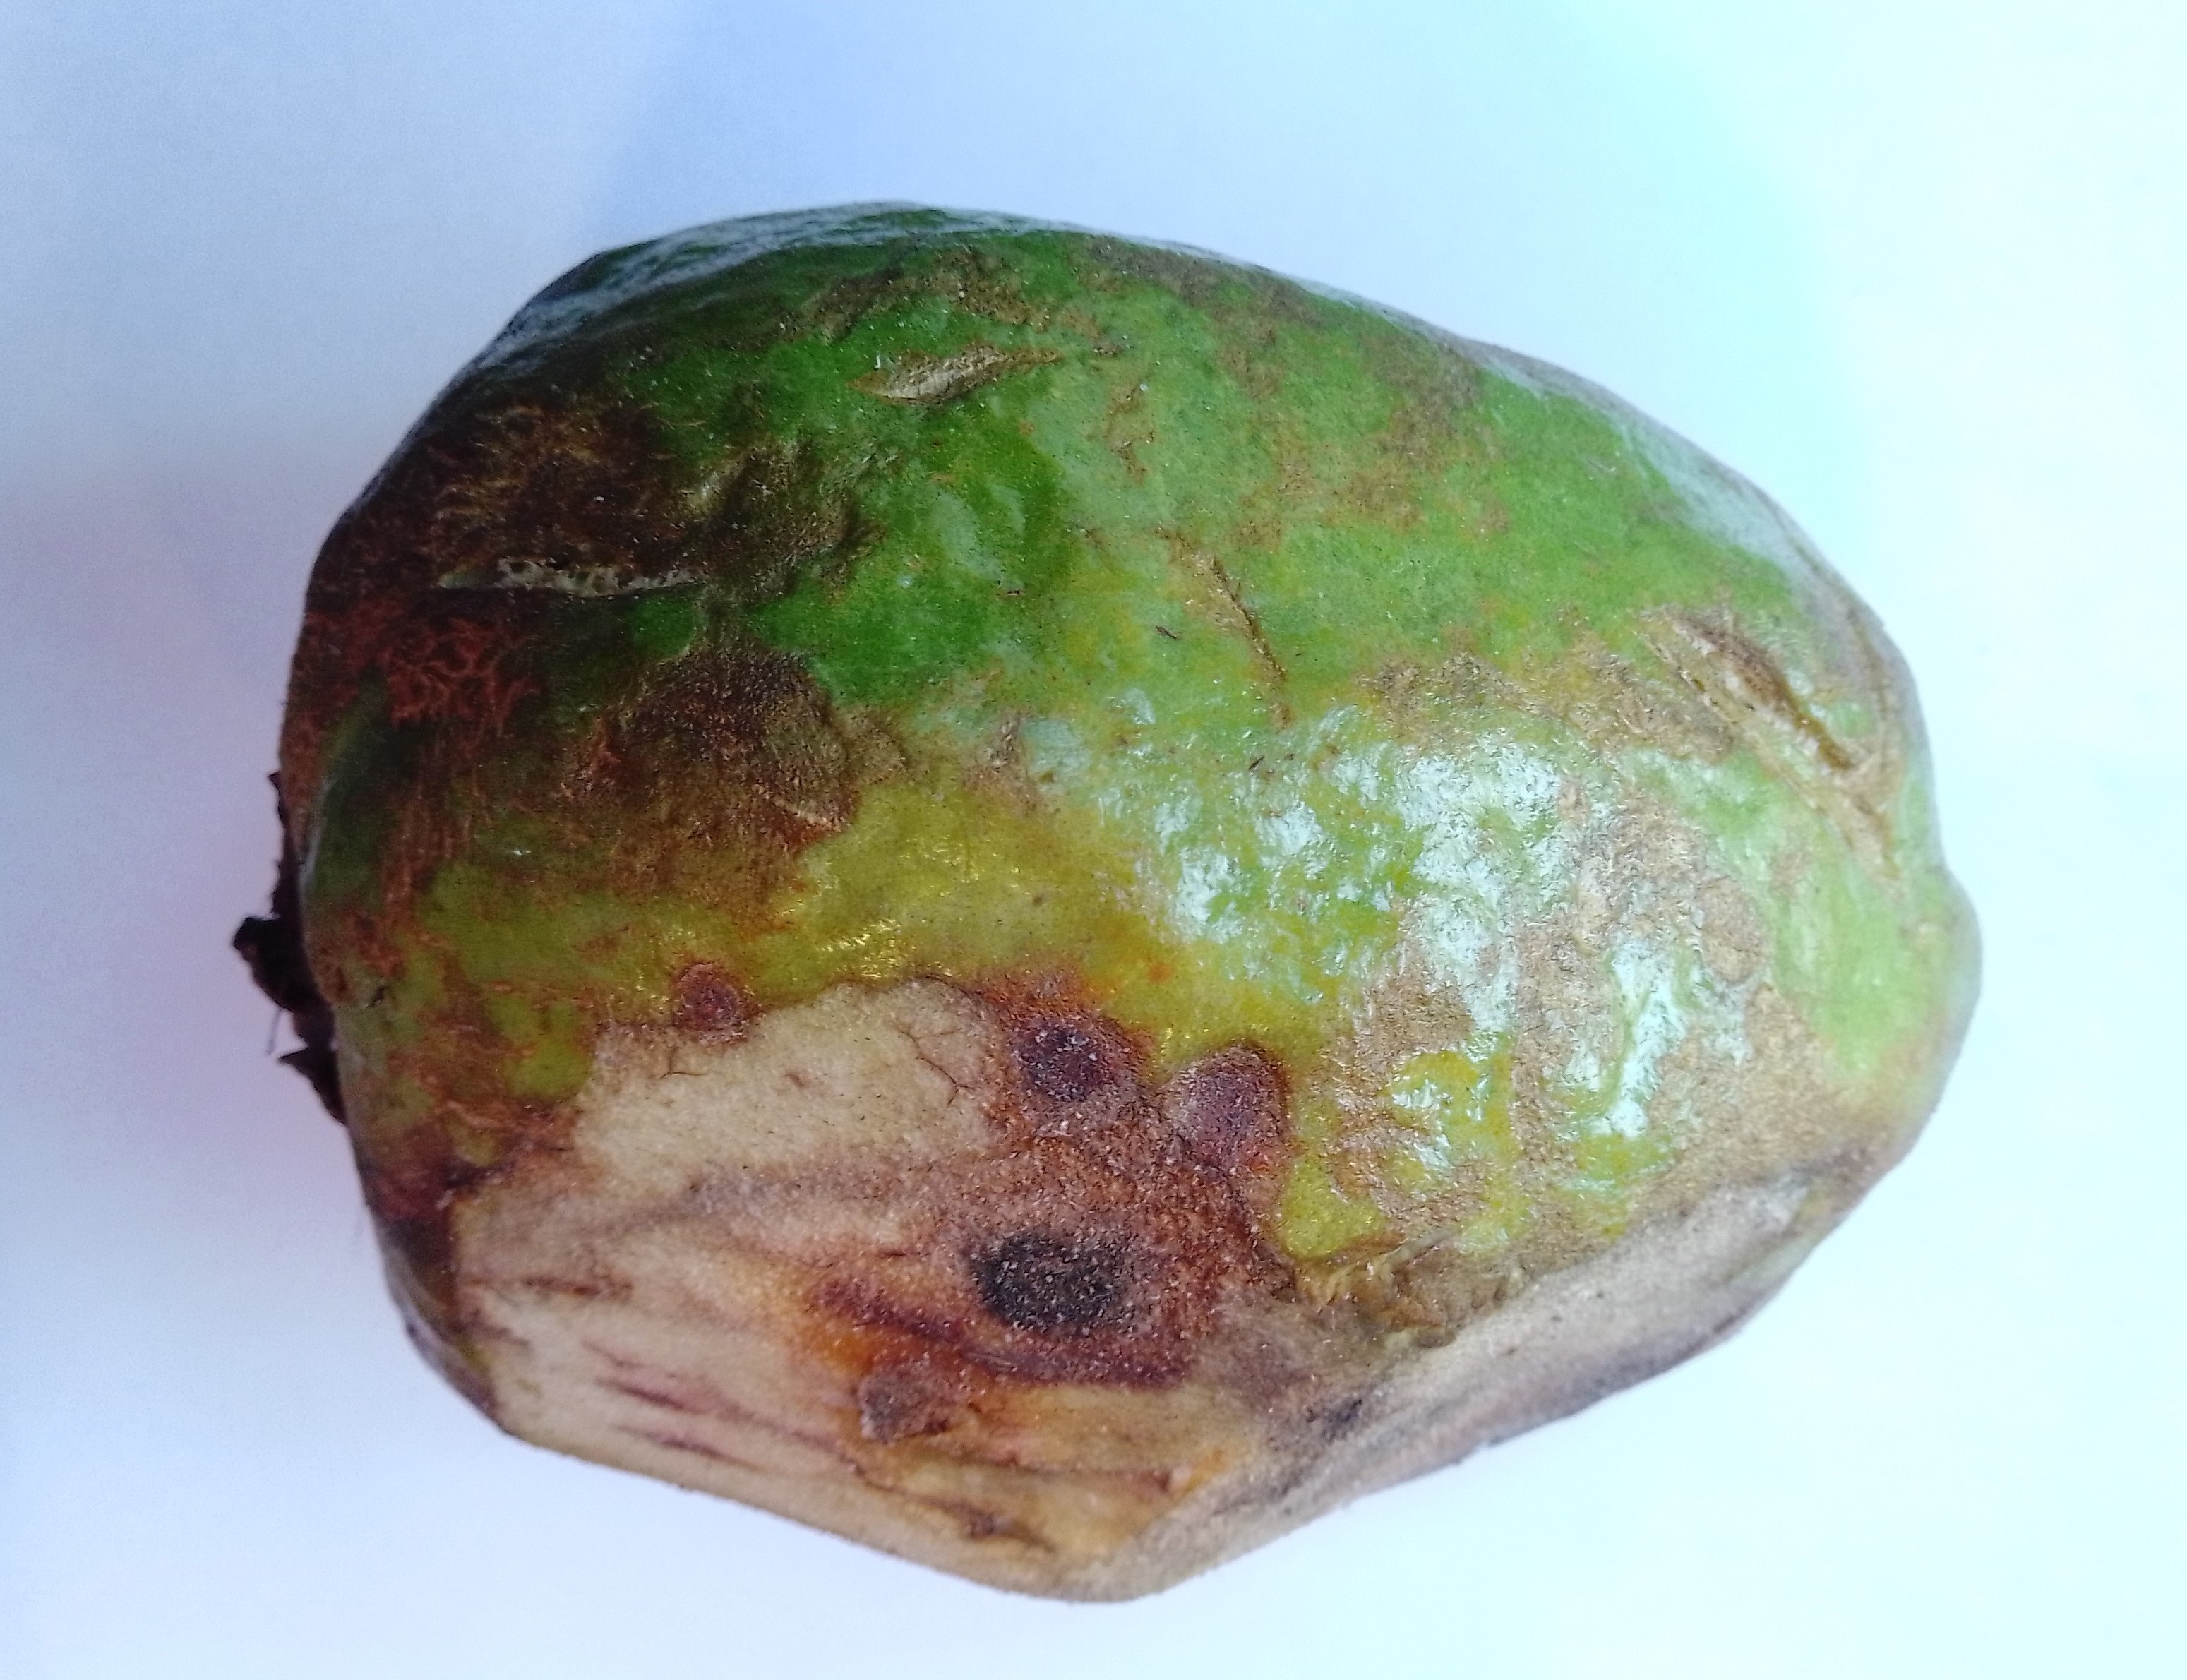
Fruit: guava
Condition: rotten